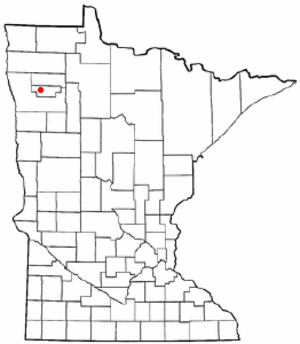
Red Lake Falls
Red Lake Falls beliggenhed i Minnesota
Red Lake Falls er en amerikansk by og administrativt centrum i det amerikanske county Red Lake County, i staten Minnesota. I 2000 havde byen et indbyggertal på 1.590.